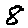
Label: 8